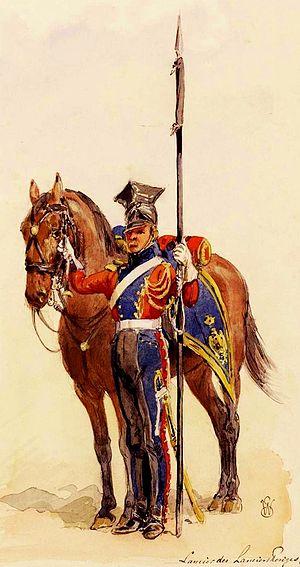
Lancier rouge de la Garde impériale en tenue de route, 1811.
Le 2ᵉ régiment de chevau-légers lanciers de la Garde impériale est un régiment de cavalerie légère de la Garde impériale créé le 13 septembre 1810 par décret de Napoléon Iᵉʳ. Communément appelés les lanciers rouges ou les écrevisses du fait de leur uniforme à dominante rouge écarlate, ils forment quatre escadrons de Moyenne Garde issus du régiment de hussards de la Garde royale hollandaise. De 1810 à 1815, son commandant est le général Pierre-David de Colbert-Chabanais.